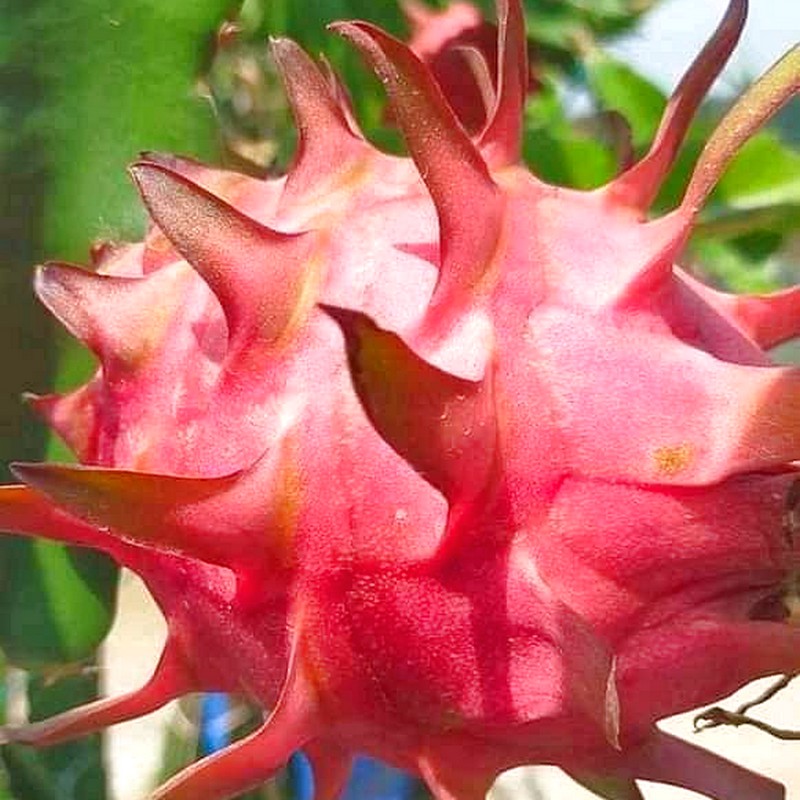
Label: Mature Dragon Fruit